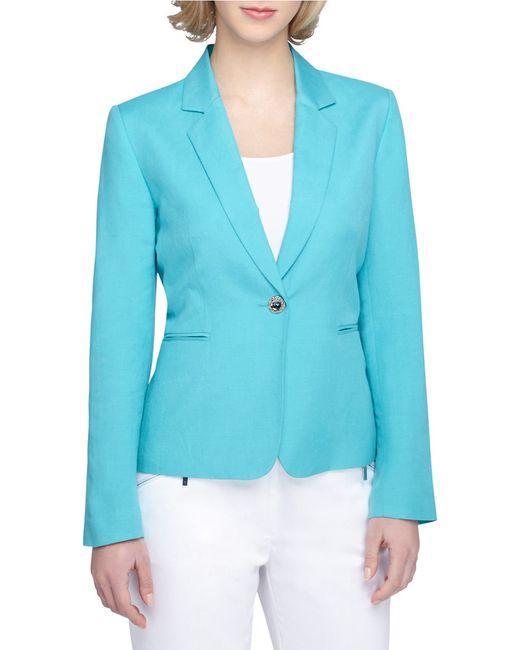
Bläulich-grüner Schatten-Büro-Abnutzungs-Mantel für Frauen